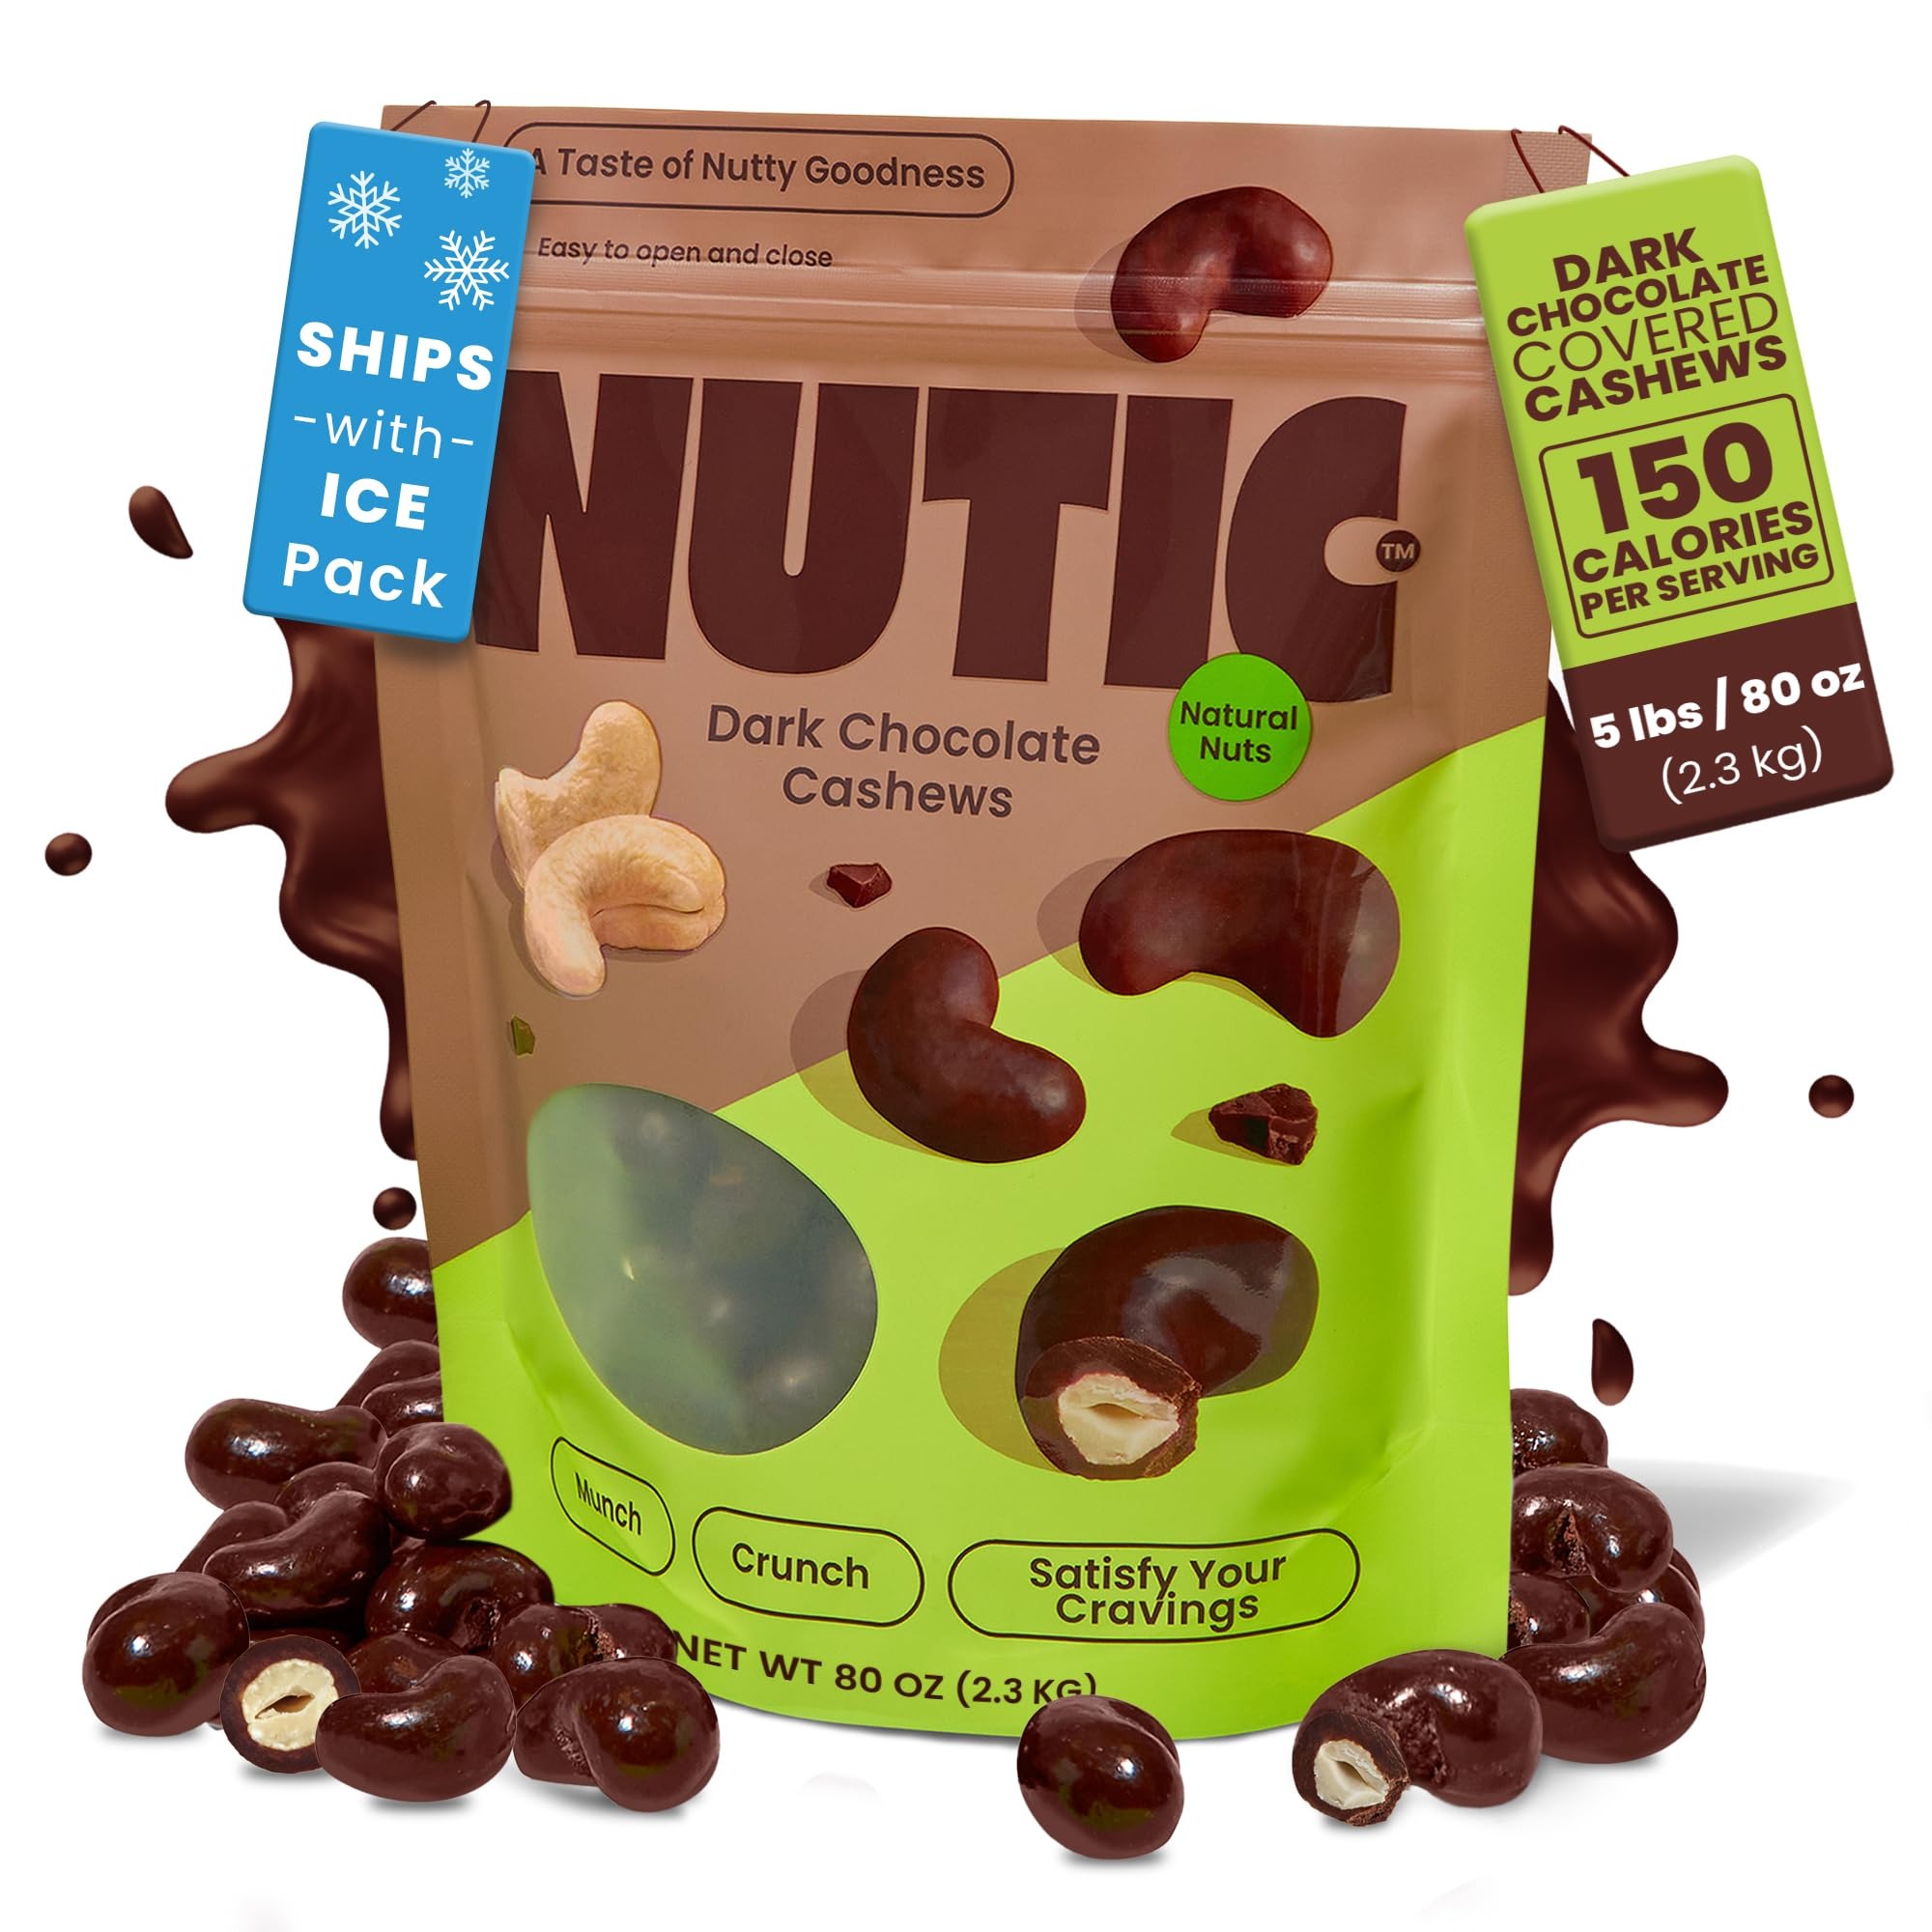
Item Name: Nutic Dark Chocolate Covered Cashews - 5 Lb, Irresistibly Rich Dark Chocolate Coating, Perfect Holiday Treats & Snacks, Made in the USA - (Pack of 1)
Bullet Point 1: 🍫 RICH INDULGENCE: Nutic's Dark Chocolate Cashews - a perfect blend of bittersweet dark chocolate and buttery cashews. Elevate snacking with this harmonious fusion. An elegant treat for any occasion or a delightful gift. Unparalleled indulgence in every bite.
Bullet Point 2: 🌰 EXQUISITE DARK CHOCOLATE CASHEWS: Elevate your snacking with Nutic's finest roasted cashews enrobed in rich dark chocolate. Luxurious and wholesome, savor the perfect blend of nutty sweetness in every bite. Irresistibly indulgent!
Bullet Point 3: 🍫 SWEET & SAVORY BLEND: Nutic's Dark Chocolate Covered Cashews offer a perfect balance of nutty goodness and chocolate bliss. Ideal for unwinding, gatherings, or a quick energy boost. A delightful treat that satisfies your sweet and savory cravings, making any occasion special.
Bullet Point 4: 🛍️ FRESHNESS LOCKED IN: Nutic's Dark Chocolate Cashews come in a resealable bag, ensuring prolonged freshness. Whether at home, work, or on the go, savor these decadent treats at your own pace, always enjoying a scrumptious and delightful experience.
Bullet Point 5: 🎁 A GIFT OF DELIGHT: Nutic's Dark Chocolate Covered Cashews are a thoughtful present for any occasion. Share the joy with friends and family, adding a touch of luxury to birthdays, celebrations, or as a delightful surprise in gift baskets.
Product Description: Indulge in the rich harmony of Nutic's Dark Chocolate Cashews, a sublime fusion of bittersweet dark chocolate and buttery cashews that elevates snacking to a luxurious experience. Savor the unparalleled indulgence in every bite, where Nutic's finest roasted cashews meet the velvety embrace of rich dark chocolate, creating a perfect blend of nutty sweetness. Whether unwinding after a long day, hosting gatherings, or needing a quick energy boost, these irresistible treats satisfy both sweet and savory cravings with their exquisite taste. Packaged in a resealable bag, Nutic ensures the prolonged freshness of these decadent treats, allowing you to enjoy the scrumptious and delightful experience at your own pace, whether at home, work, or on the go. Elevate any occasion with Nutic's Dark Chocolate Cashews – a thoughtful gift for friends and family, a splendid addition to gift baskets, and a delightful surprise for birthdays or celebrations. Share the joy of gourmet indulgence, making every moment special with these irresistible and luxurious treats.
Value: 80.0
Unit: Ounce

Price: 55.98